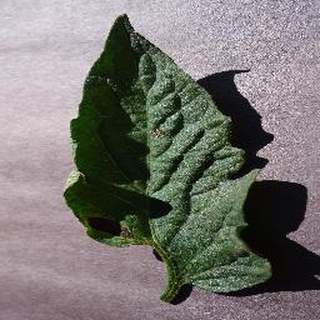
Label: tomato_early_blight